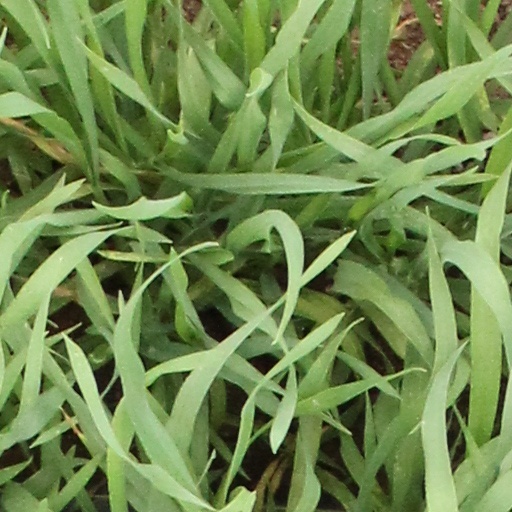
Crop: wheat